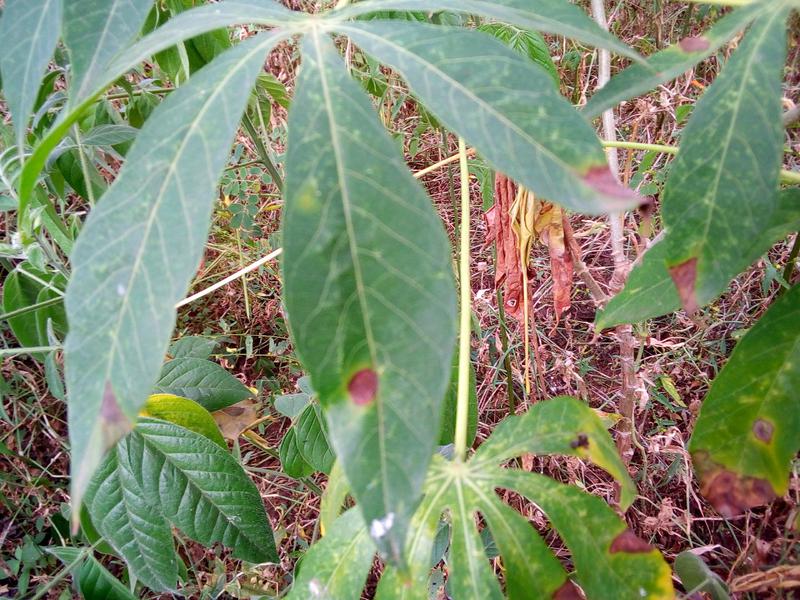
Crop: cassava
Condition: green_mottle